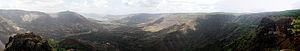
Mahabaleshwar est une ville et un conseil municipal situés dans le district de Satara, dans l'état de Maharashtra en Inde.